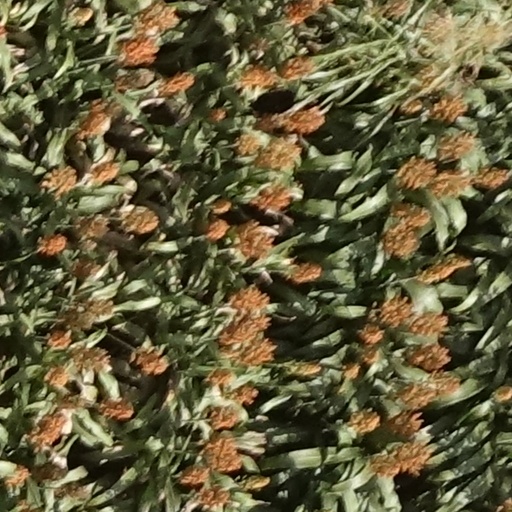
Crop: sorghum